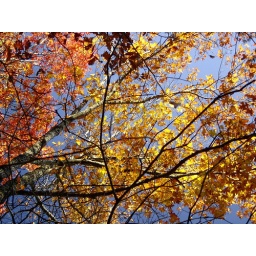
The trees at the edge of our yard. Yellows, Reds against the gorgeous blue sky.